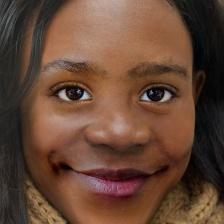
Label: faces